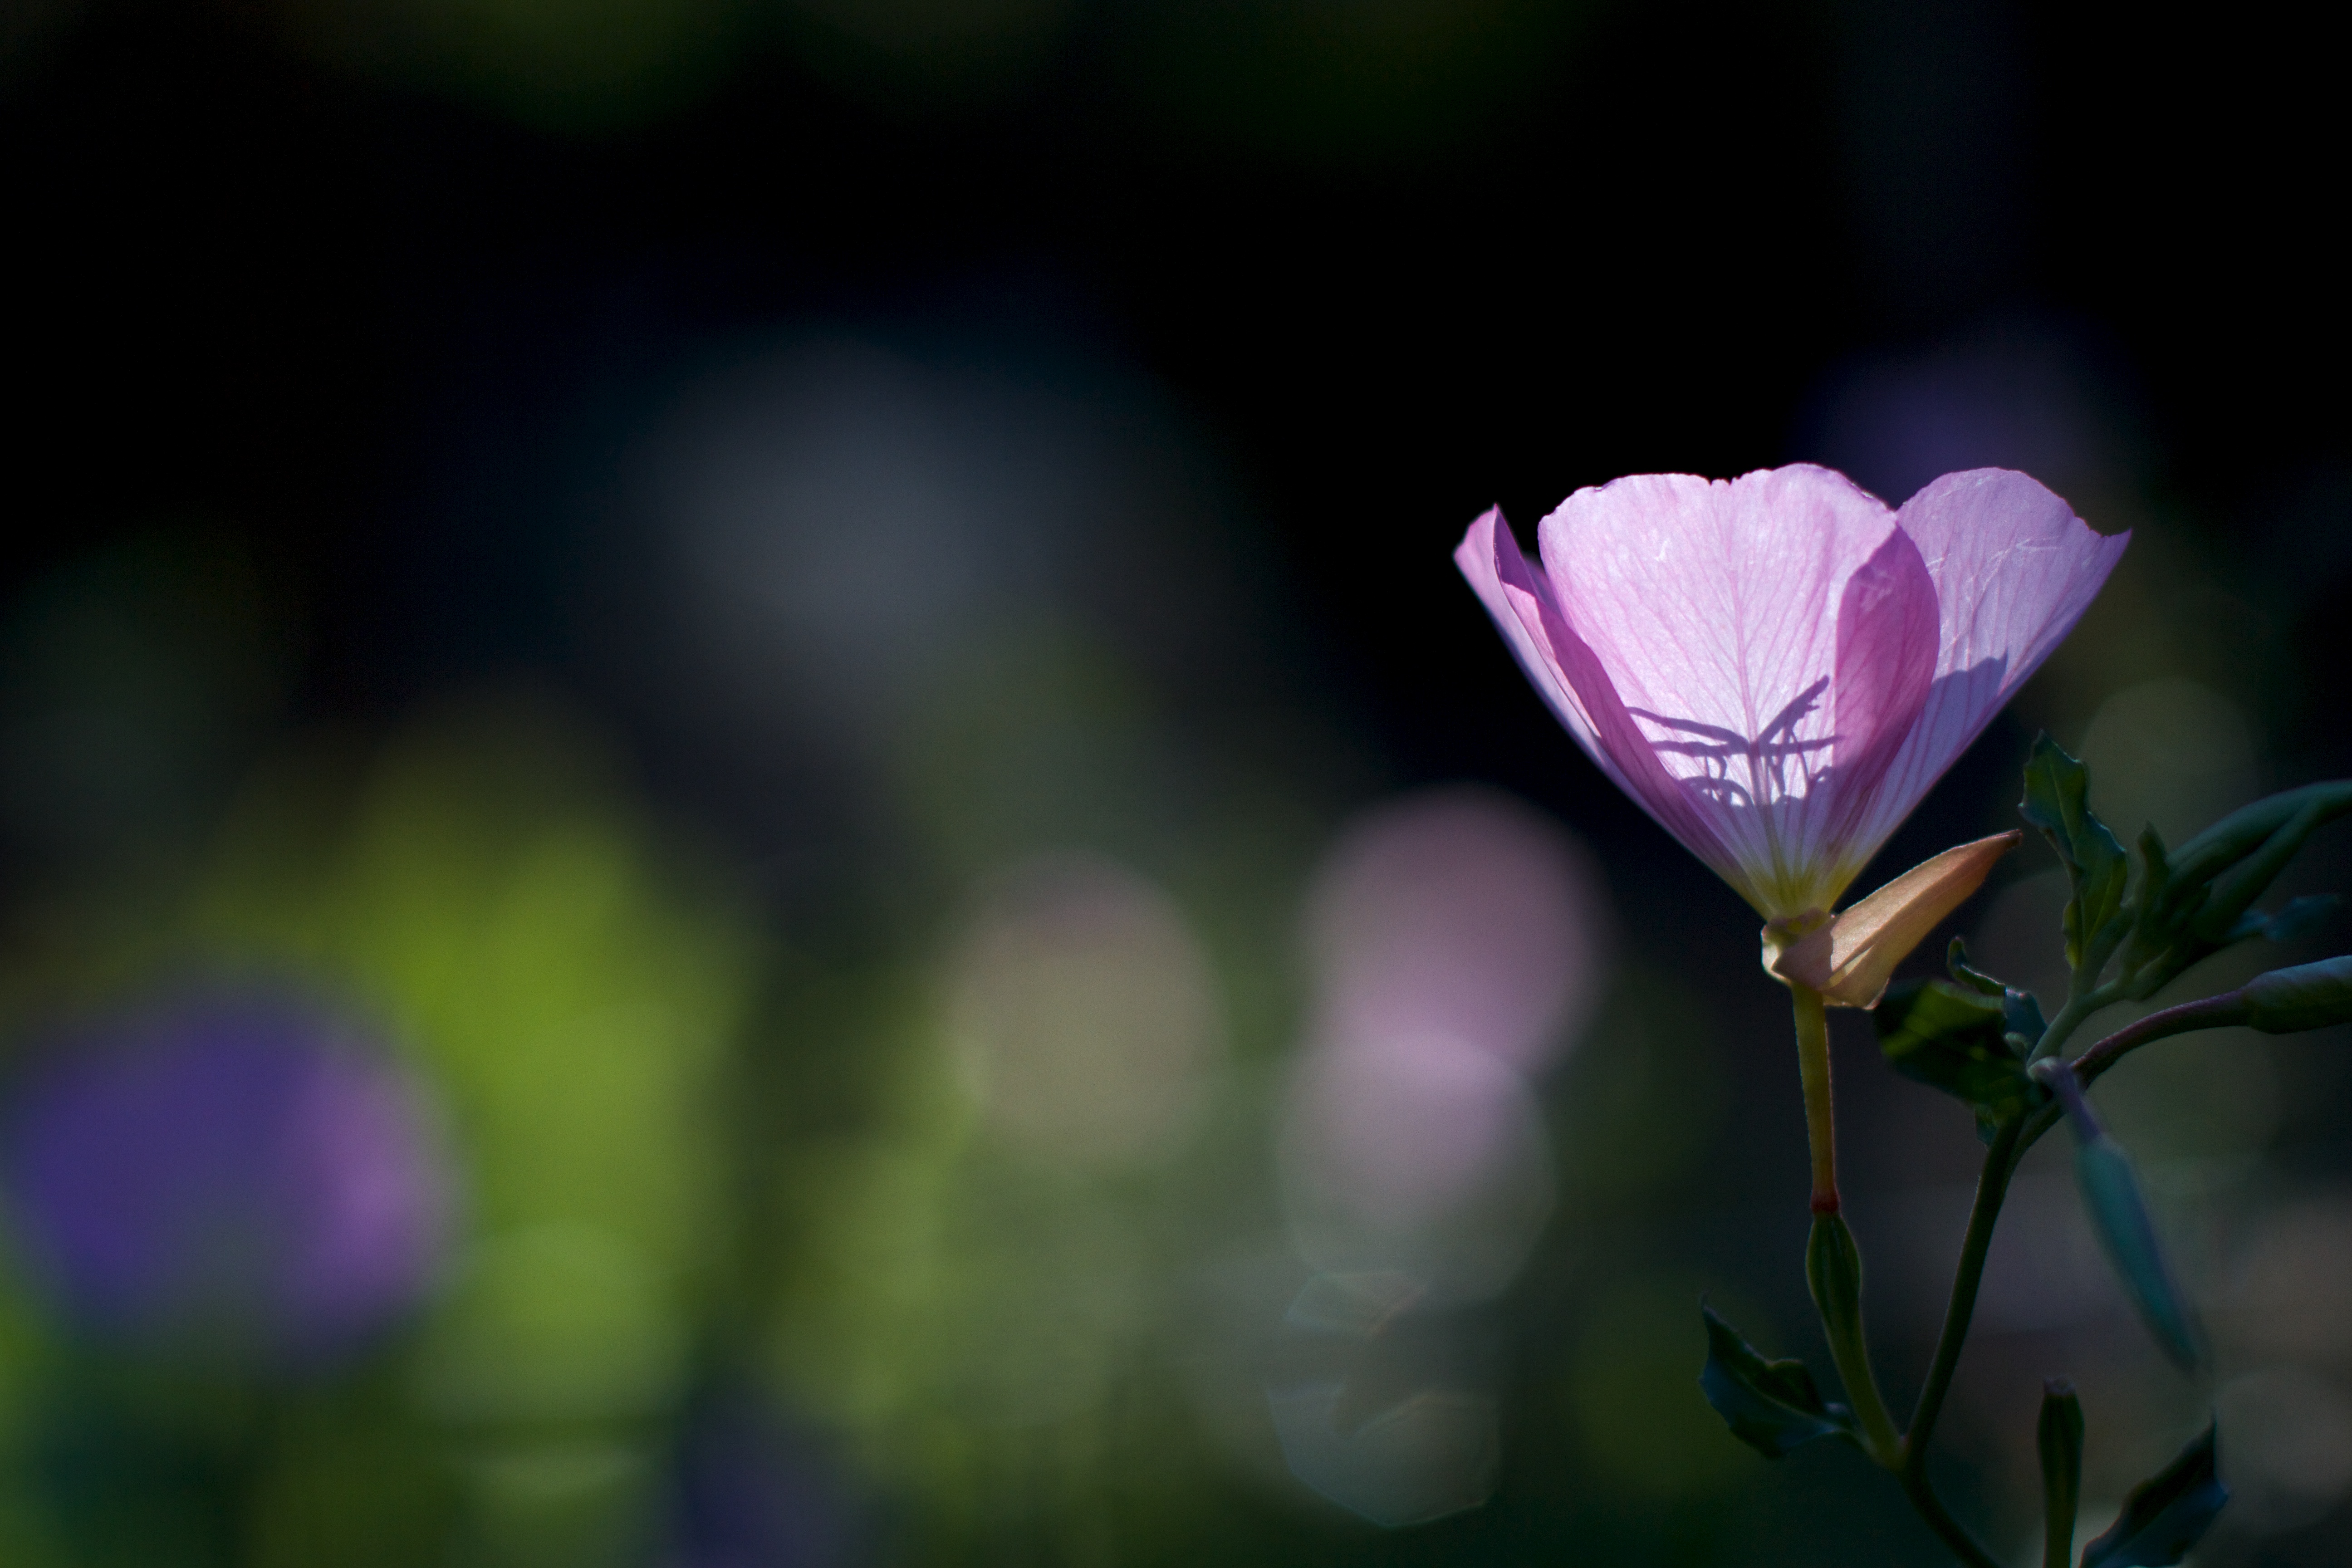
nature, blossom, plant, photography, sunlight, leaf, flower, purple, petal, green, flora, wildflower, close up, bud, macro photography, flowering plant, plant stem, computer wallpaper, land plant